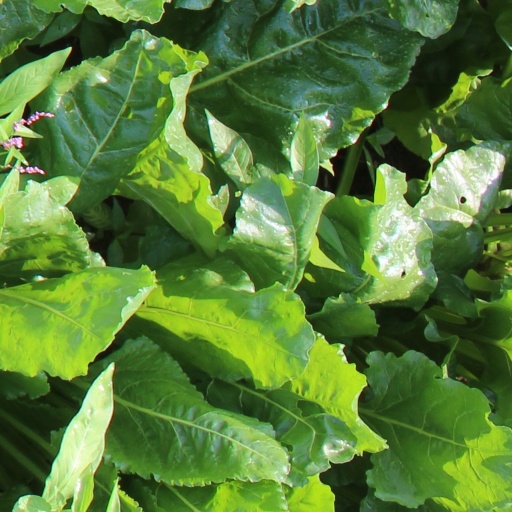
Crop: sugar beet